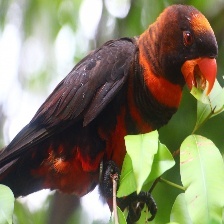
Species: DUSKY LORY
Scientific name: PSEUDEOS FUSCATA
ImageNet parent category: lorikeet